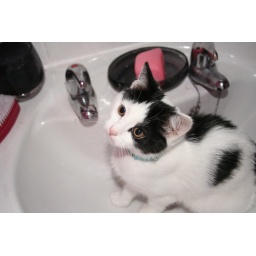
Our little kitty boo likes sitting in the weirdest places. This is her in our bathroom sink. ^_^